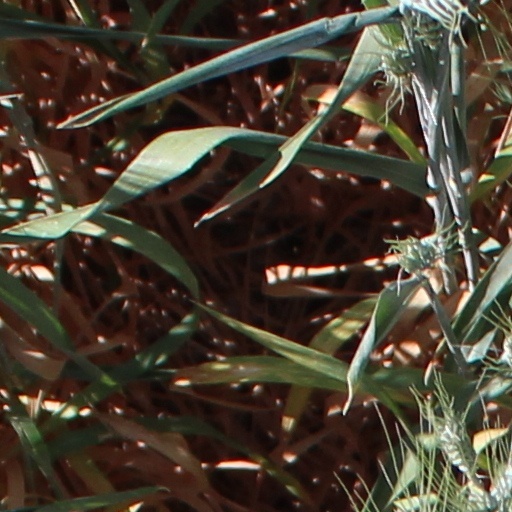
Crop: wheat